Giuseppe Giorgetti

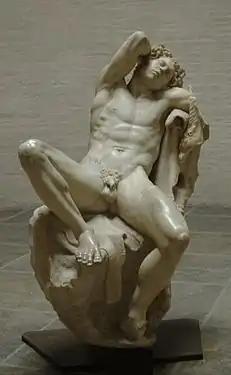
Barberini Faun

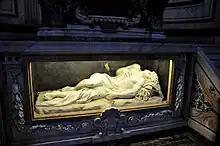
"Saint Sebastian" in the Basilica di San Sebastiano fuori le mura

Giuseppe Giorgetti (documented 1668–82) was an in Rome who worked first under his older brother Antonio Giorgetti and took over his workshop after Antonio died in late 1669. He then also became the principal sculptor for the Barberini family for whom he undertook some restoration of ancient sculptures, most importantly of the Barberini Faun in 1679, carried out together with Lorenzo Ottoni.